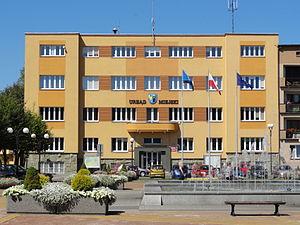
Czechowice-Dziedzice est une ville située dans le Powiat de Bielsko-Biała, Voïvodie de Silésie.